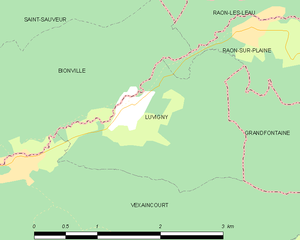
Carte des communes françaises Luvigny